Duncan Stout

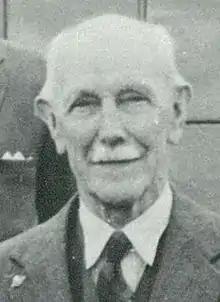
Stout in 1962

Sir Thomas Duncan MacGregor Stout (25 July 1885 – 27 February 1979) was a New Zealand medic, soldier and author.